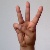
The image shows a hand gesture representing the letter 'W' in Indian Sign Language.